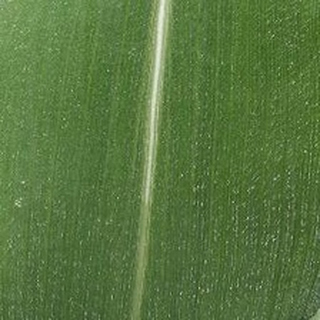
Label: healthy_corn